Giovanni Andrea Podestà

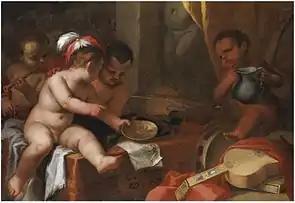
Putti as Allegory of Music

Giovanni Andrea Podestà or Giovanni Andrea Podesta (1608 - c. 1674) was an Italian painter and engraver who was principally active in Rome. His principal subject matter is children playing in landscapes with classical objects. His works show the influence of Poussin's Arcadian landscapes and bacchanals, which were ultimately derived from Titian's bacchanals.